Tyosovo peat railway

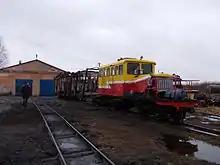
ESU2A No. 179 in a depot

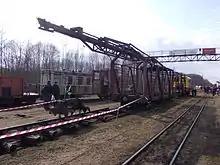
The demonstration work of PPR2MA tracklayer

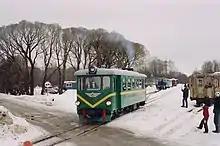
AM1 railcar in museum station (2022)

The Tyosovo Railway Museum is the outdoor railway museum in Novgorod Oblast, located in Tyosovo-Netylskiy, opened in 2014. The museum is located close to the Tyosovo-1 station, the major attraction of the village Tyosovo-Netylskiy. It displays various historical rolling stock and is used for military-historical festivals.